Miss Grand Taiwan

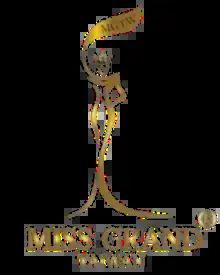

Miss Grand Taiwan is a national beauty pageant title awarded to Taiwan representatives competing at the Miss Grand International contest. The title was first awarded in 2014 to a Taipei-based model, Chen Szu Yu (陳思妤), who then competed internationally at the parent stage held in Thailand, and was unplaced. The following titleholders were all appointed; no national pageant was organized.